Lath

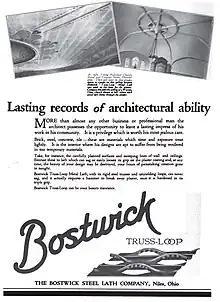
Bostwick Steel Lath Company advertisement for steel truss loop type metal lath in 1920

Wooden-slat laths are still used today in building construction to form a base or groundwork for plaster, but modern lath and plaster applications are mostly limited to conservation projects.